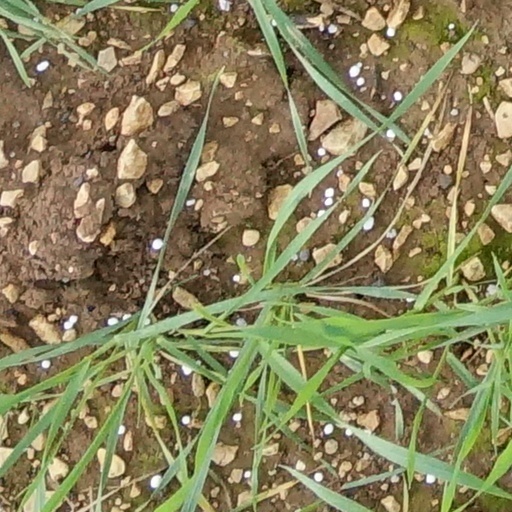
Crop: wheat